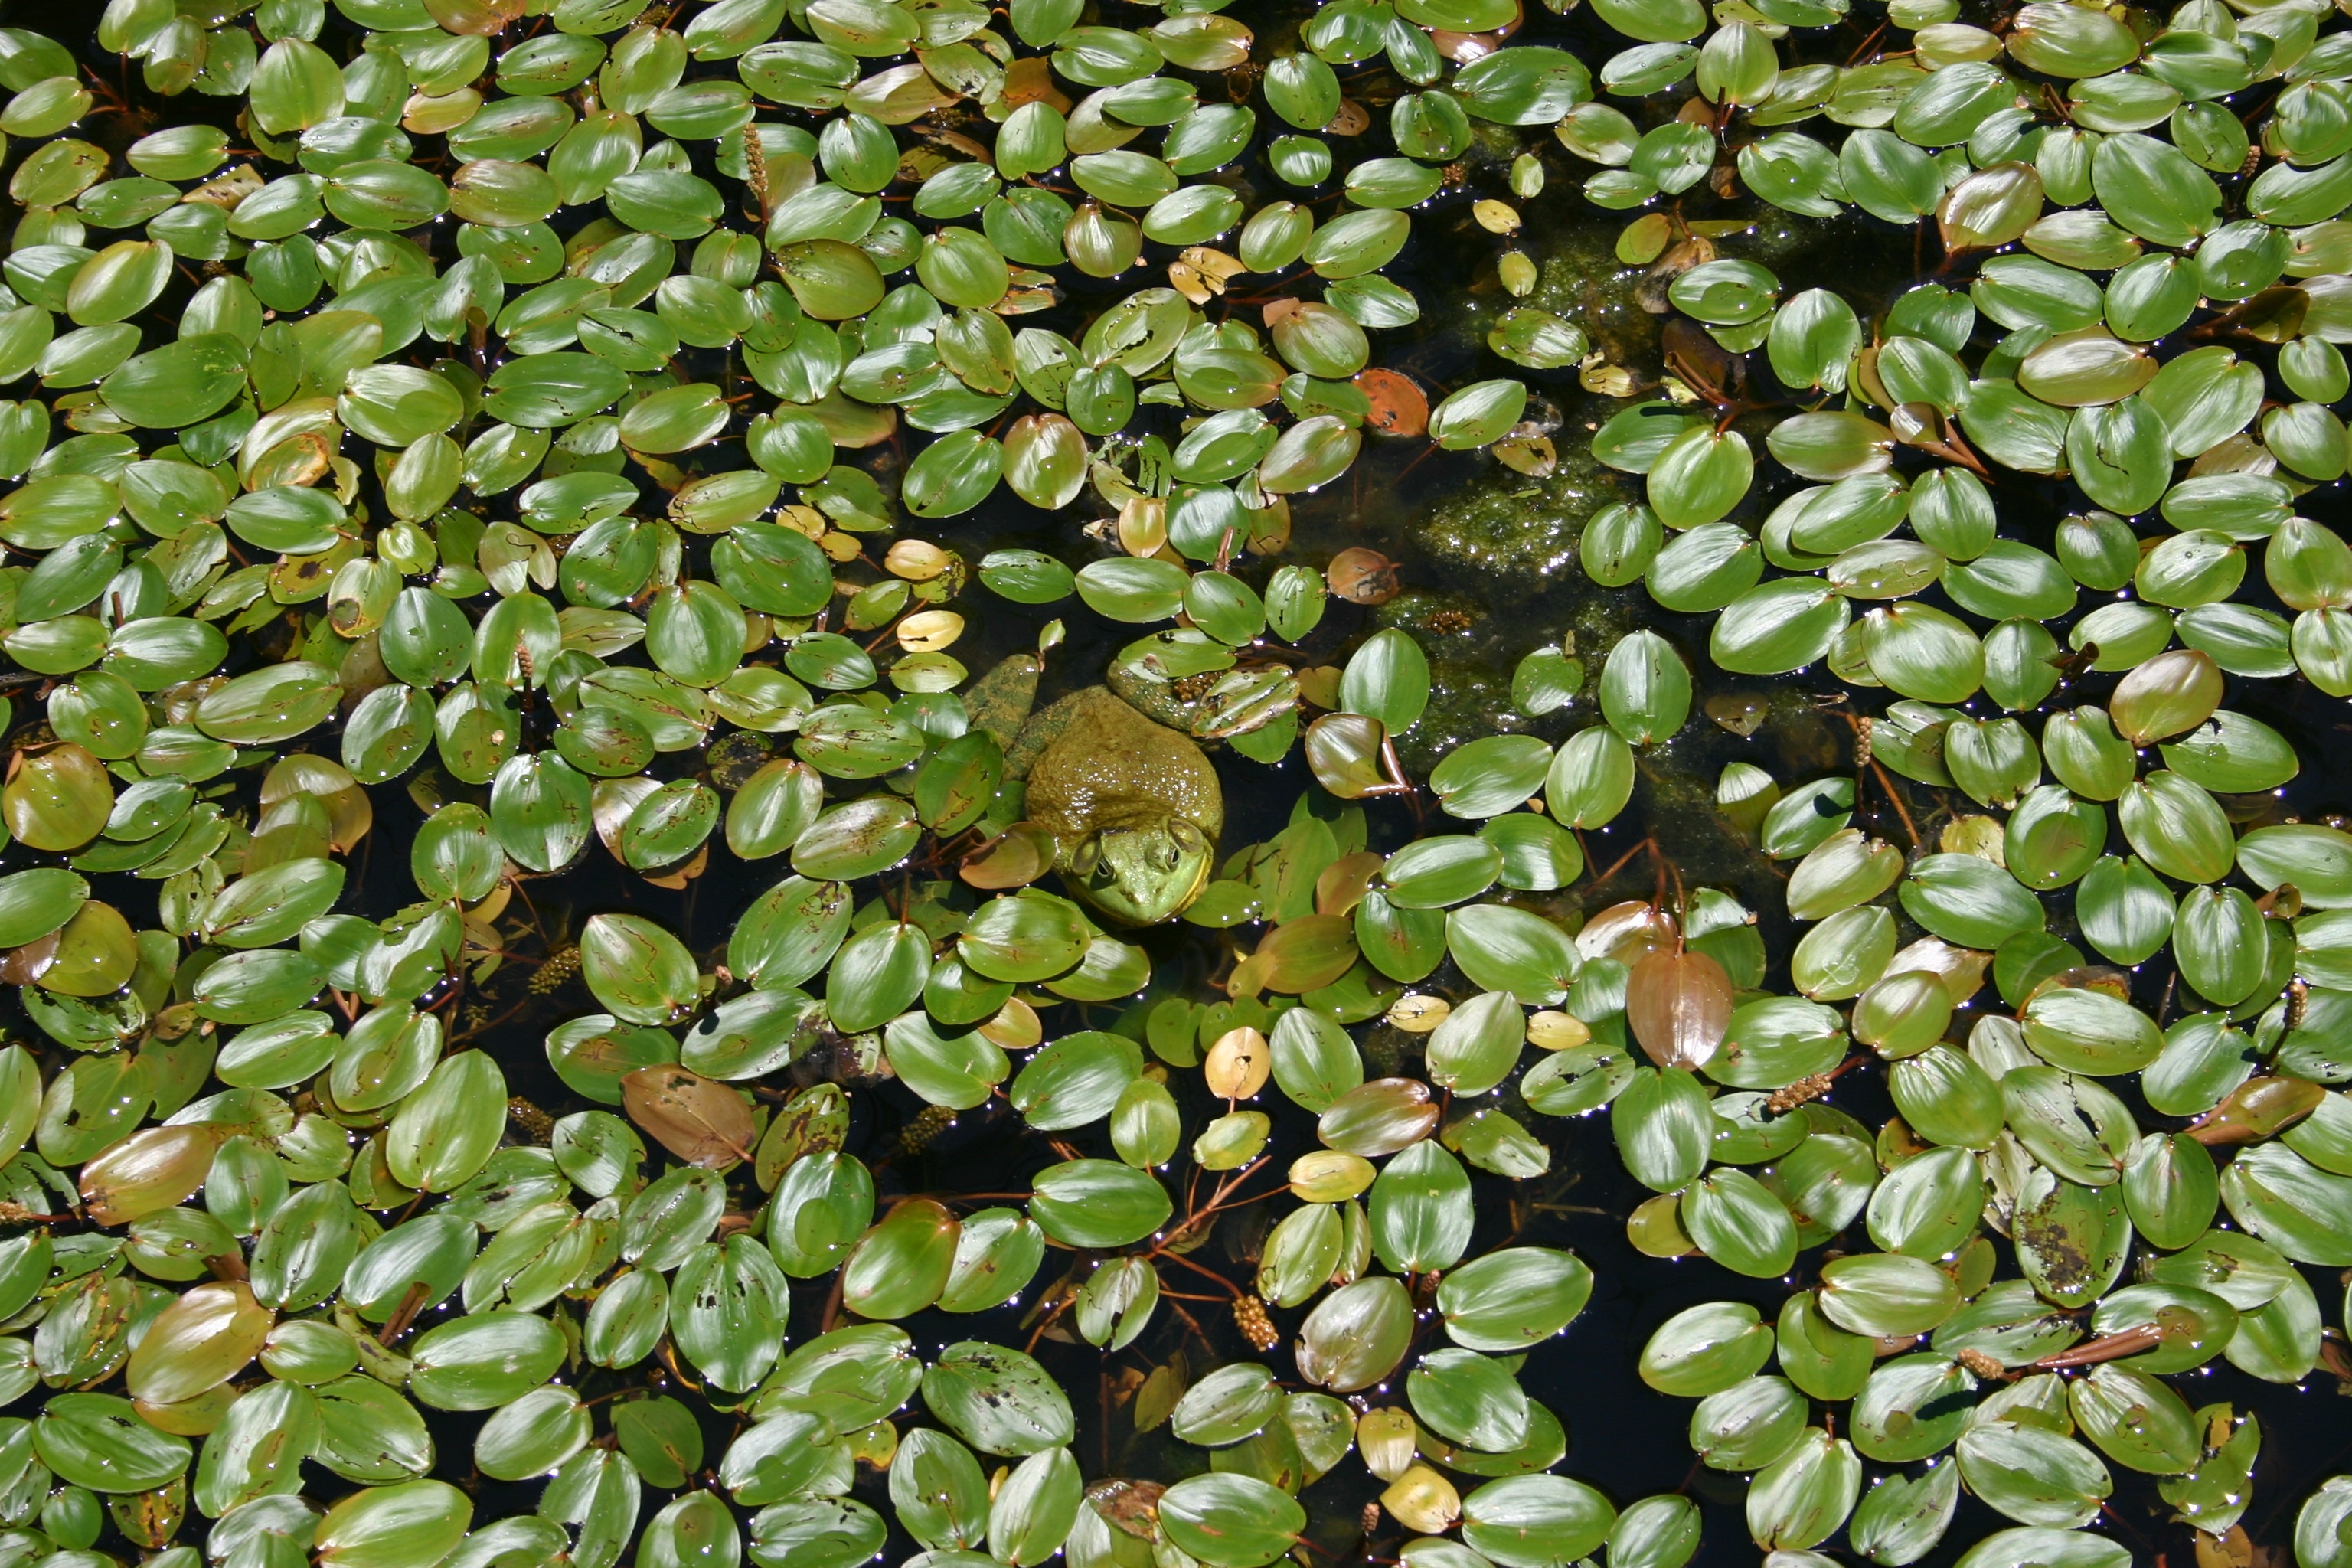
tree, water, nature, plant, fruit, leaf, flower, lake, animal, pond, environment, food, green, produce, crop, botany, aquatic, frog, shrub, hidden, habitat, ecosystem, flowering plant, bullfrog, earth day, land plant